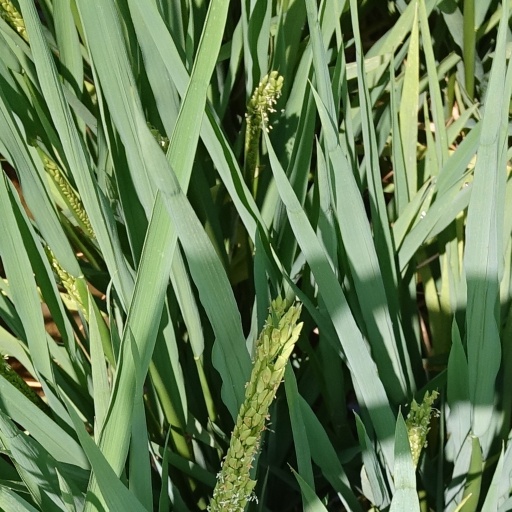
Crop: rice